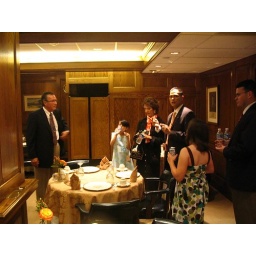
Dining room in basement of west wing of white house used by cabinet level people